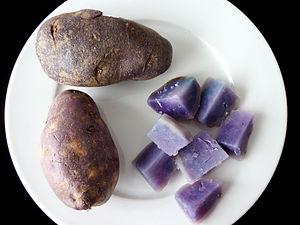
La Blue Congo est une variété de pomme de terre traditionnelle qui a la particularité d'avoir une peau et une chair violette.
Kartoffel des Jahres est un prix attribué en Allemagne, chaque année depuis 2006, à une variété de pomme de terre relevant du patrimoine culturel et culinaire allemand. Le jury comprend diverses personnalités représentant des associations de défense de l'environnement ou des consommateurs ainsi que des organisations agricoles.